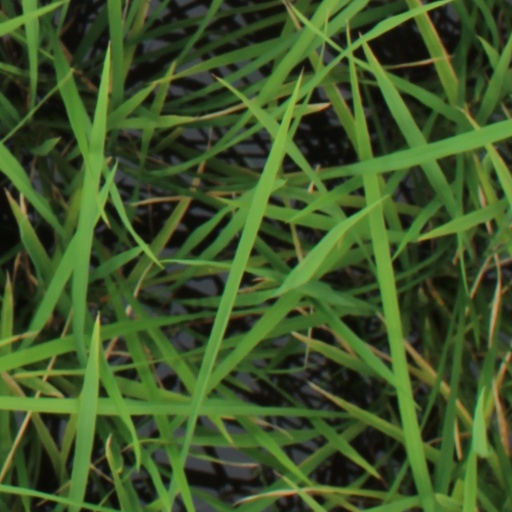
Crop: rice